Jane Sanders Stadium

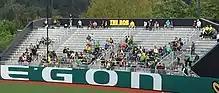
Outfield bleacher seating nicknamed for donor Bob Sanders

On April 30, 2015, the athletic department of the University revealed drawings of Jane Sanders Stadium, planned to replace facilities at Howe Field. Designed by SRG Partnership, the project was managed by Chris Hartson, and the university hired general contractor Howard S. Wright of Dallas to build the stadium.